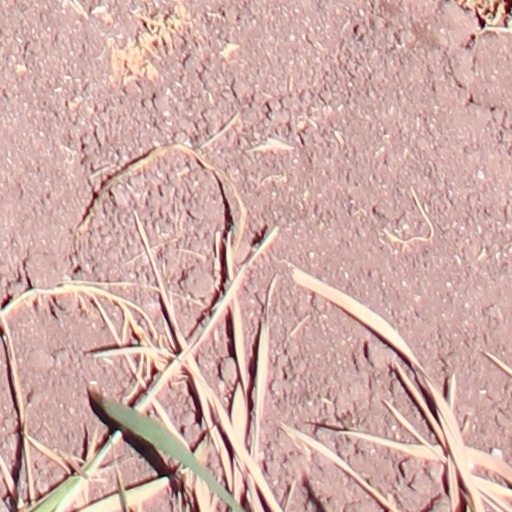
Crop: wheat